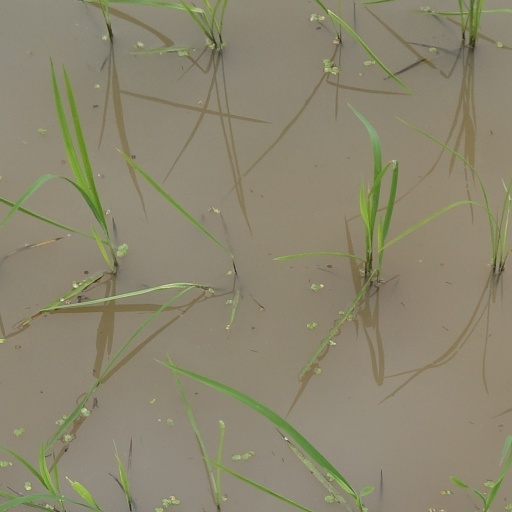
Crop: rice